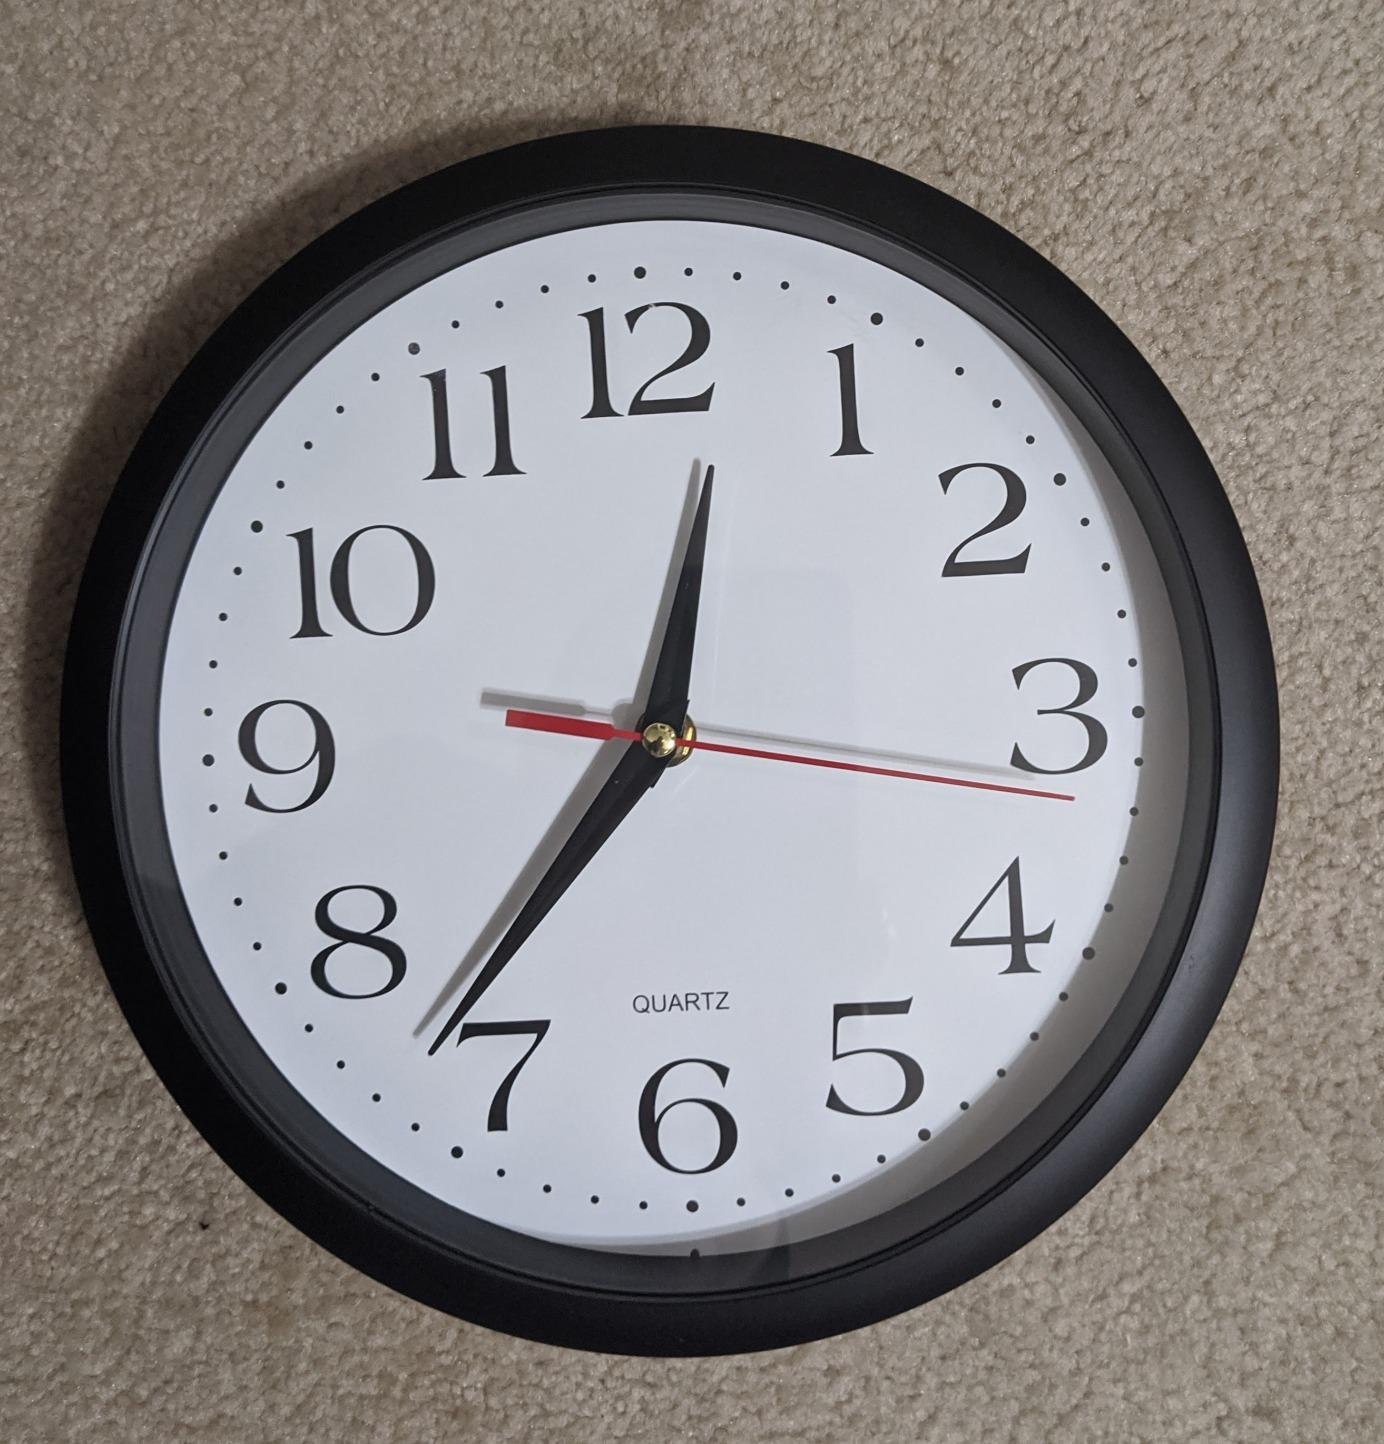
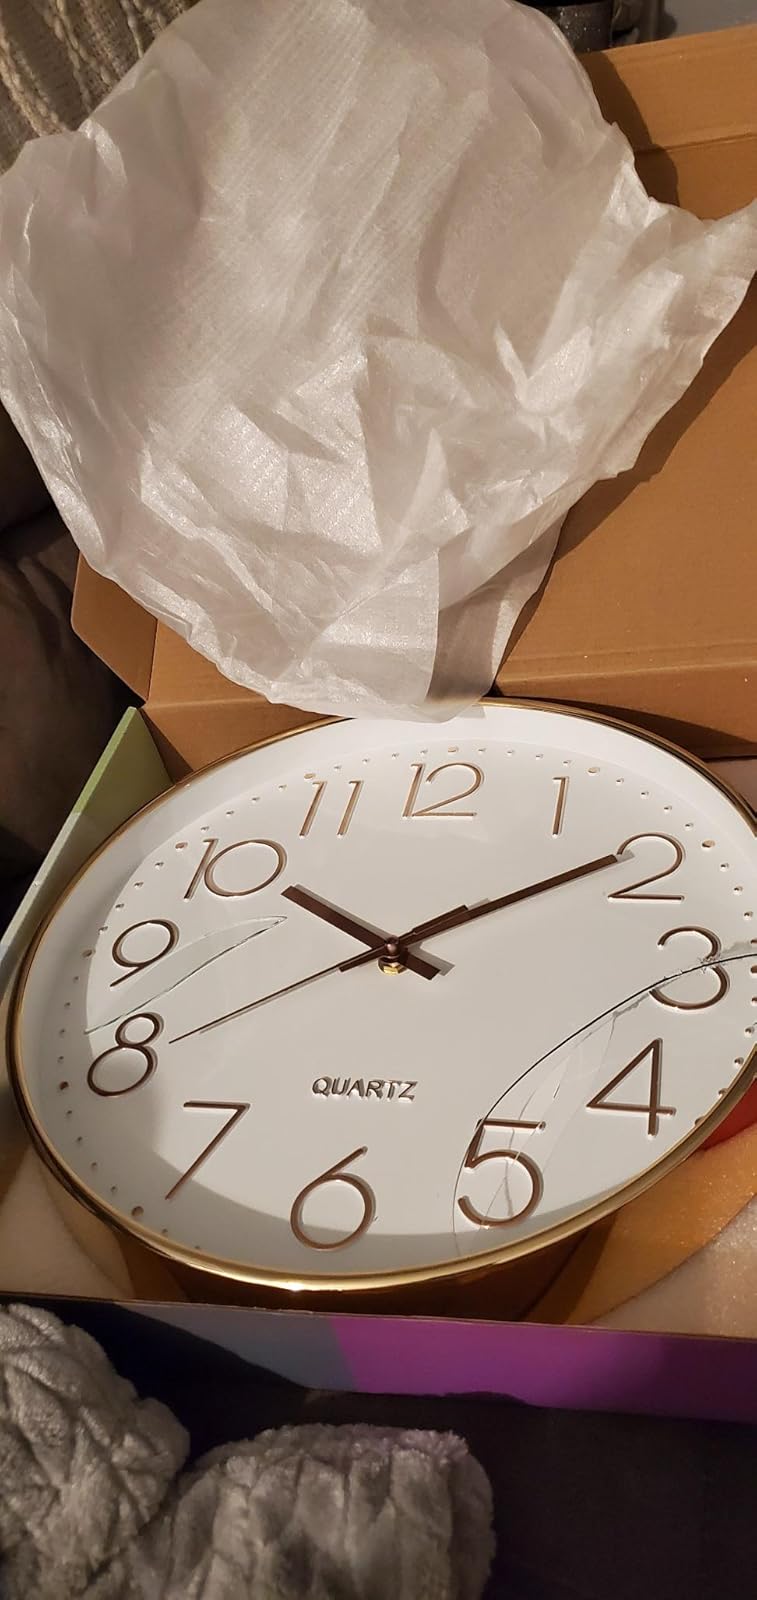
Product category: clock
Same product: no